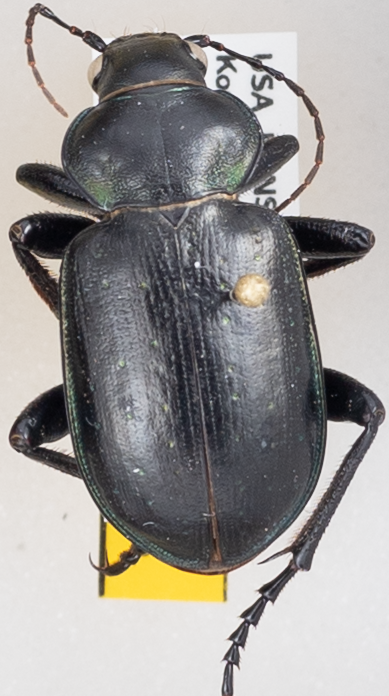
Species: Calosoma affine
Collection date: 2019-06-05
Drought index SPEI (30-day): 1.608
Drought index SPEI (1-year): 1.498
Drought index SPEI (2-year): -0.086